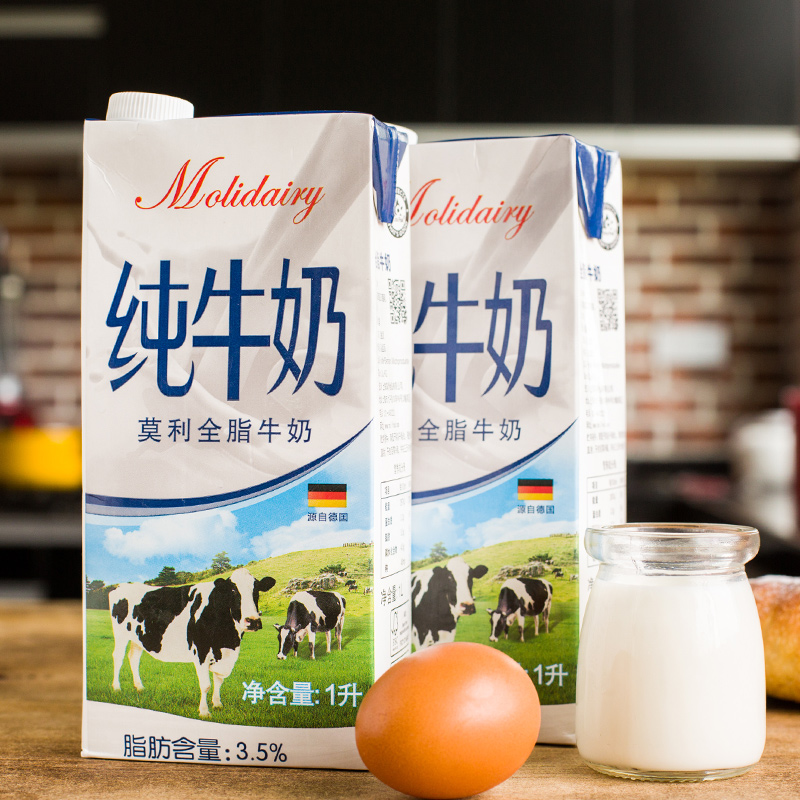
Label: paper